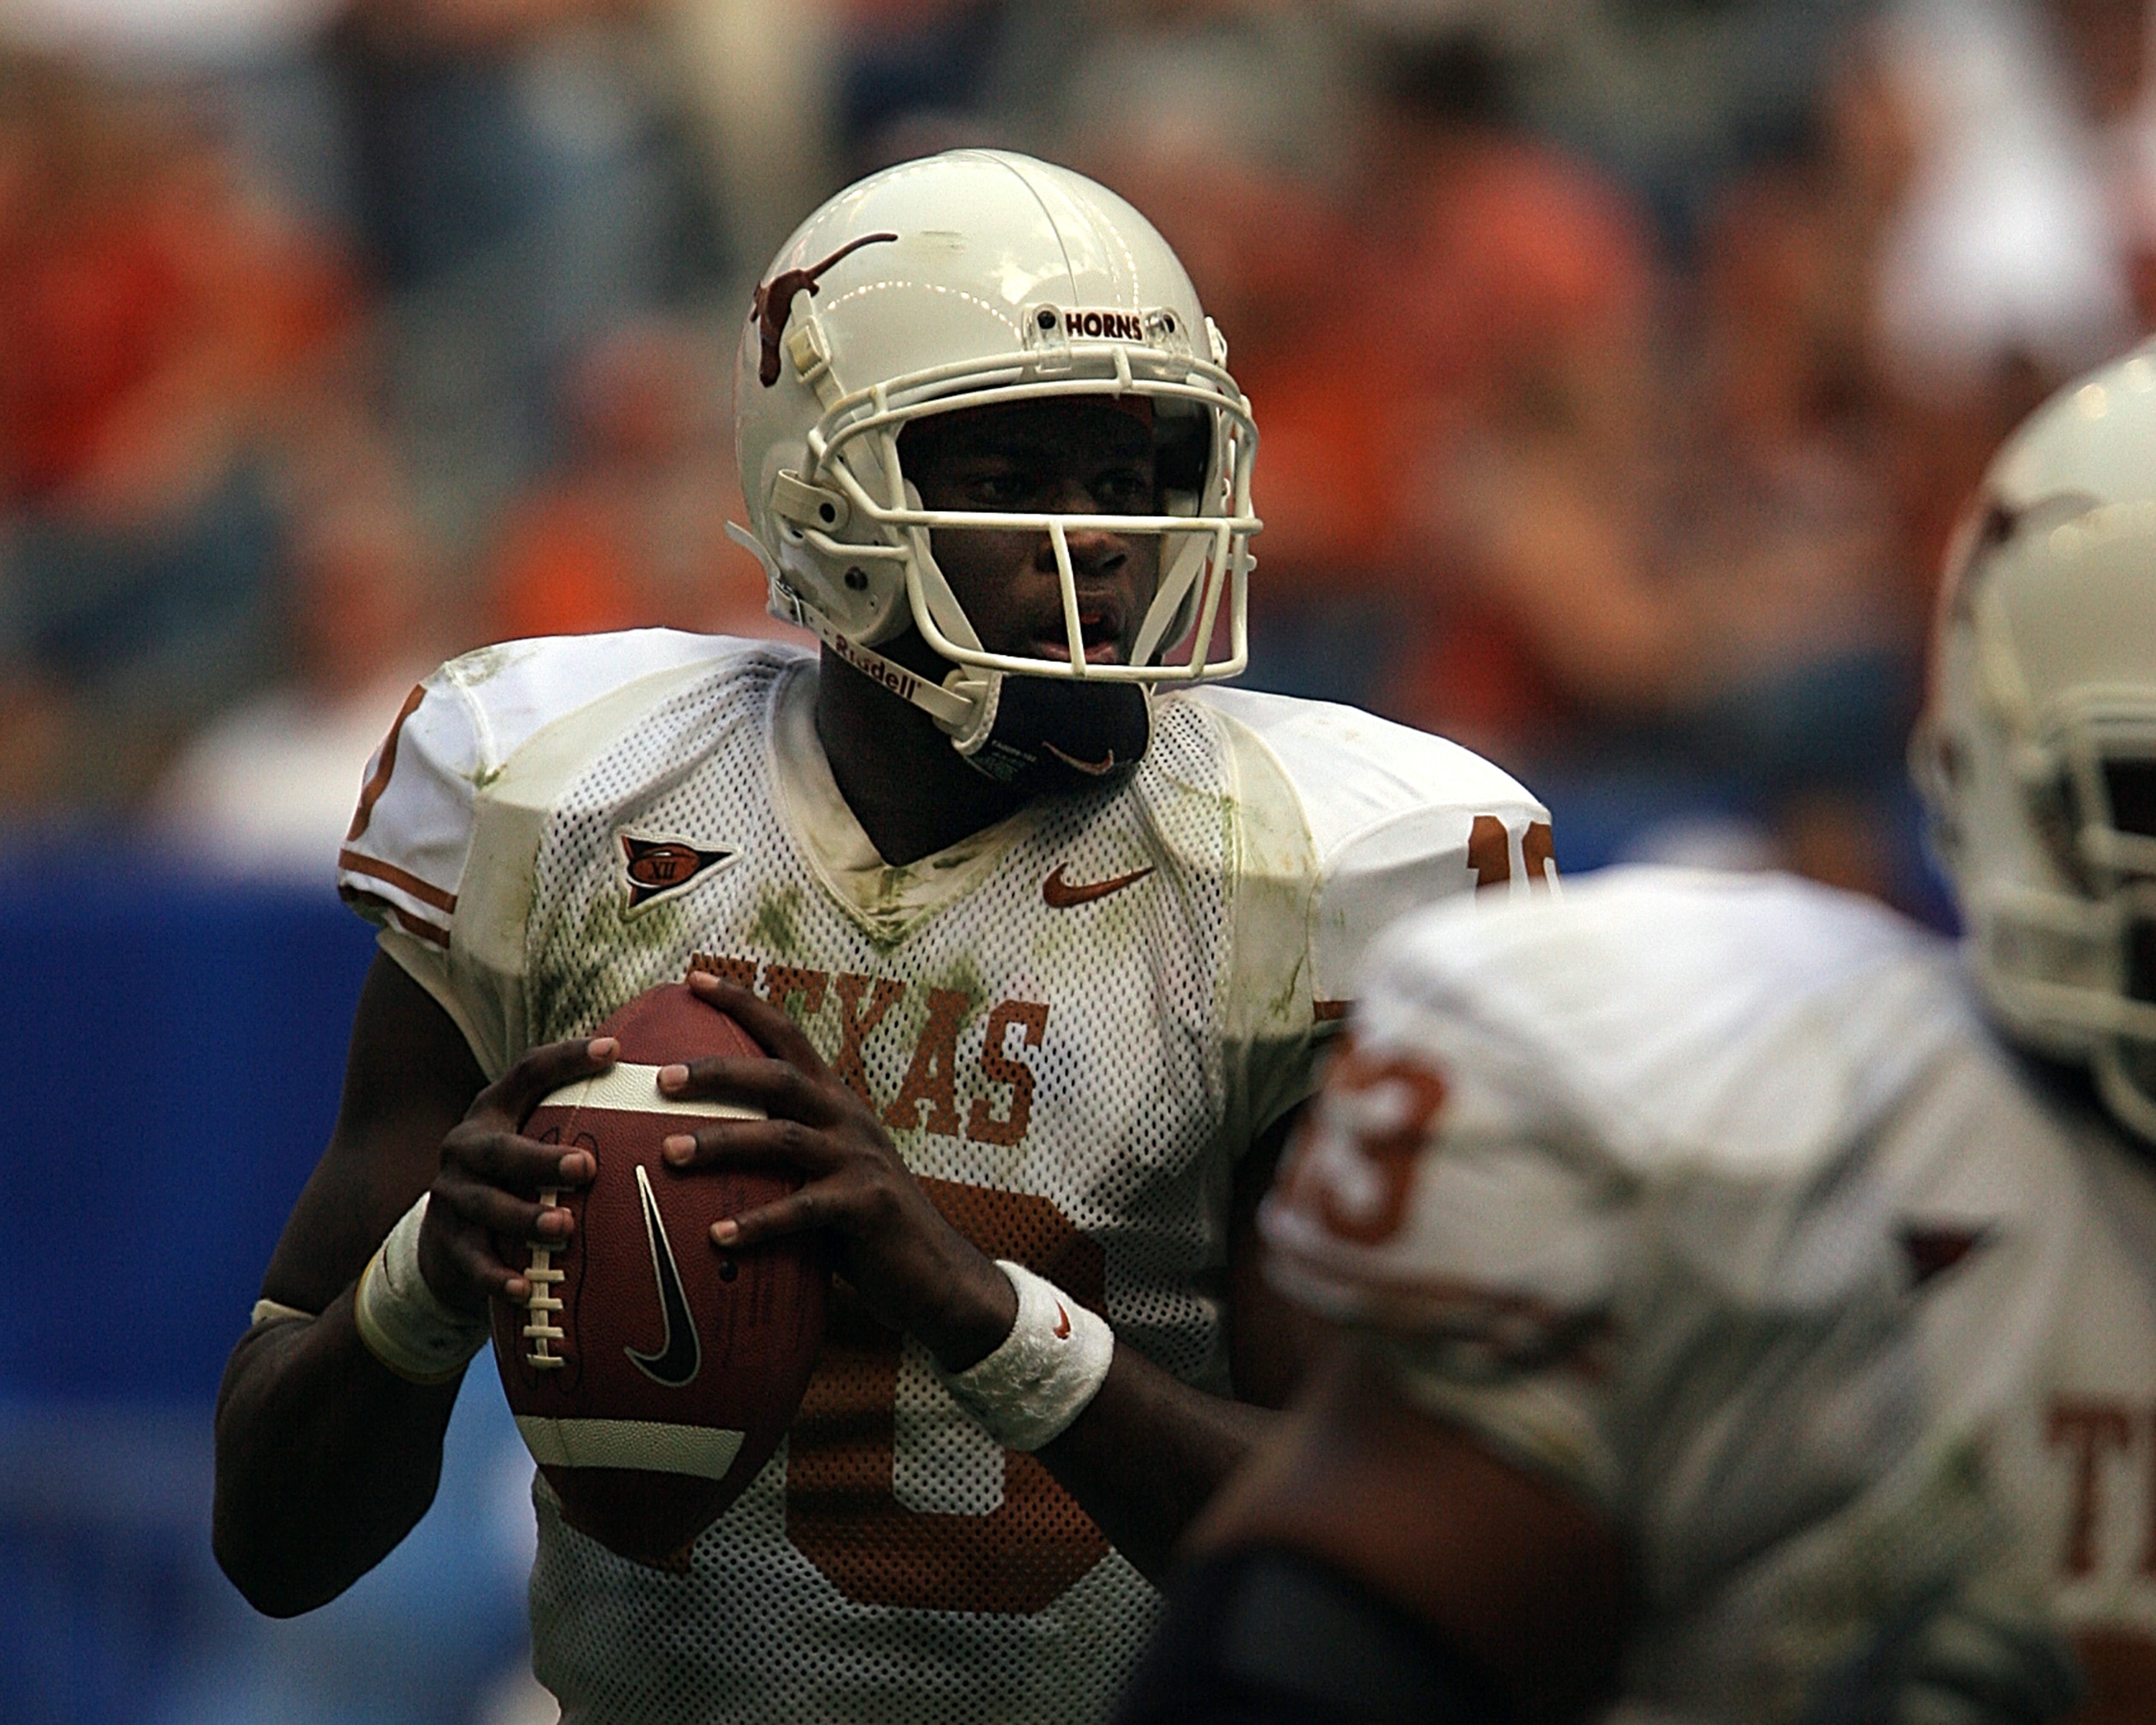
sport, game, play, male, athletic, action, soccer, football, player, activity, competition, arena, american, team, american football, focus, sports, helmet, university, ball, uniform, competitive, texas, leadership, college, athlete, active, texan, longhorn, tackle, passing, football player, catcher, quarterback, football helmet, passer, baseball positions, football equipment and supplies, ice hockey position, gridiron football, protective equipment in gridiron football, hockey protective equipment, goaltender mask